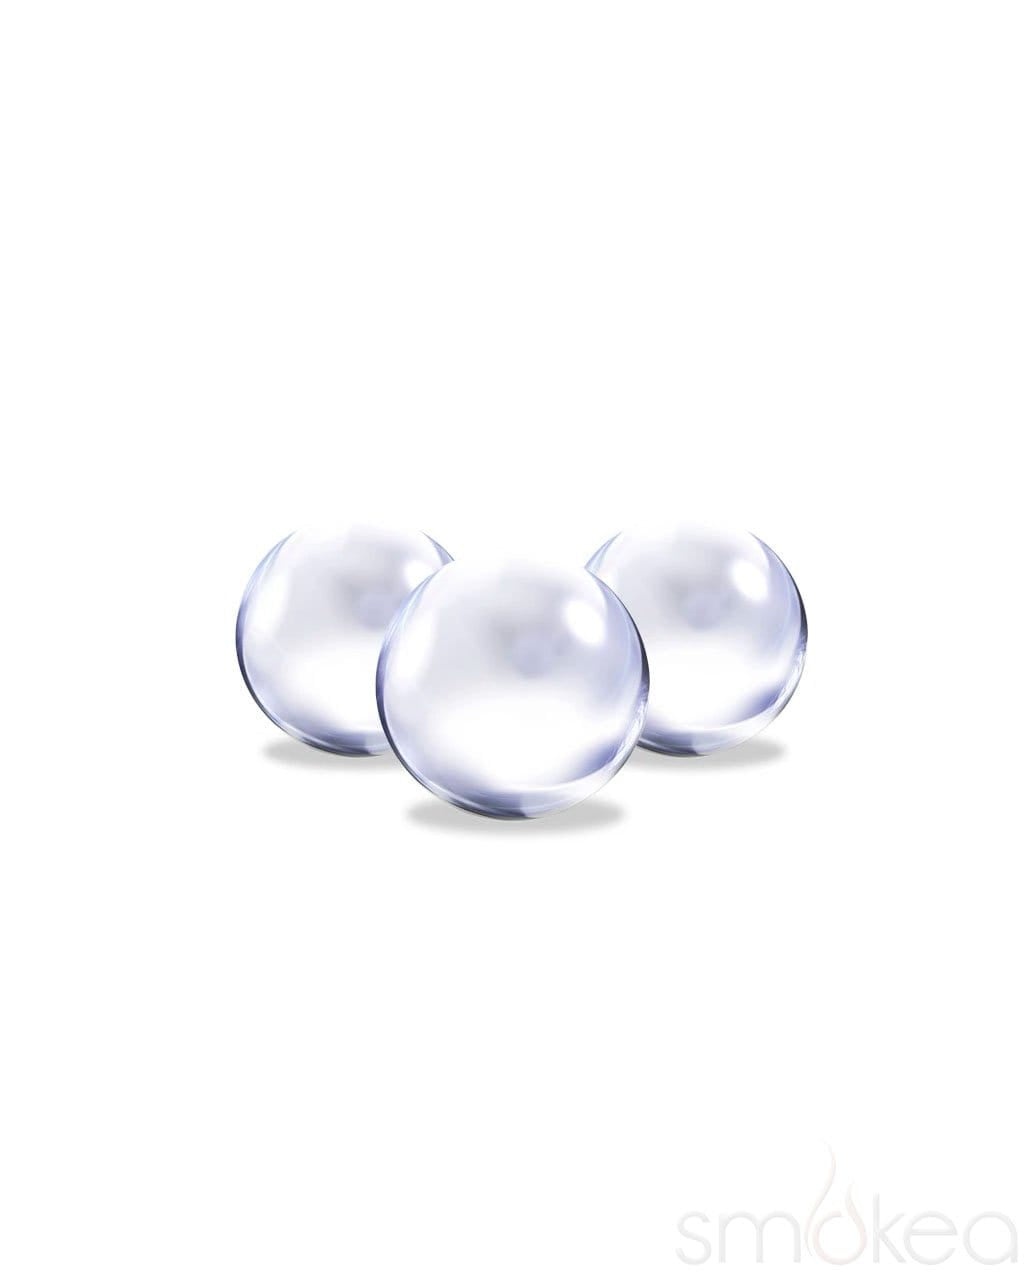
White Rhino Quartz Terp Ball
Terp balls, also known as terp pearls, are a game-changer when it comes to enhancing your dabbing experience. Crafted with utmost precision and using high-quality quartz, the White Rhino Quartz Terp Ball is a must-have accessory for any concentrate enthusiast. Designed to improve the vaporization of your concentrates, these small quartz pearls are ingeniously engineered to spin inside your banger. As the airflow moves through your rig, these terp balls gracefully dance, covering more surface area and ensuring optimal vaporization. Say goodbye to wasted concentrates and hello to a more efficient and flavorful dabbing session. The White Rhino Quartz Terp Ball is compatible with most bangers, although flat bottom bangers are recommended for the best results. Its versatile design allows it to seamlessly integrate into your existing setup, enhancing the performance of your rig without any hassle. Available in a variety of vibrant colors, these terp balls not only elevate your dabbing experience but also add a touch of personalization to your rig. Choose a color that matches your favorite rig or accessories, and make a statement with every dab. Measuring at a convenient 6mm, these terp balls are the perfect size to fit snugly inside your banger. Each terp ball is sold individually, allowing you to customize the number of balls you want to use based on your preferences. Invest in the White Rhino Quartz Terp Ball and unlock a whole new level of dabbing satisfaction. With its exceptional quality, improved vaporization capabilities, and stylish color options, this terp ball is a must-have accessory for any concentrate connoisseur. Elevate your dabbing game and experience the true potential of your concentrates with the White Rhino Quartz Terp Ball.
Brand: White Rhino
Category: Uncategorized